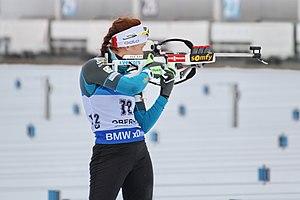
Anaïs Chevalier, née le 12 février 1993 à Saint-Martin-d'Hères, est une biathlète française actuellement en activité. Après quatre médailles mondiales, avec la médaille d'argent lors du relais lors de l'édition de 2016, le bronze du sprint et du relais et l'argent du relais mixte lors de l'édition 2017, elle remporte une médaille de bronze olympique sur le relais féminin des Jeux olympiques de 2018 à Pyeongchang.